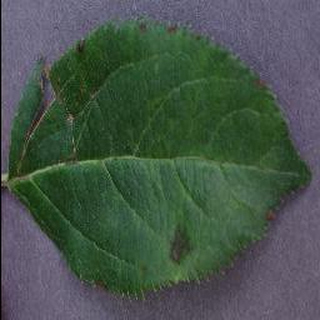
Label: apple_apple_scab